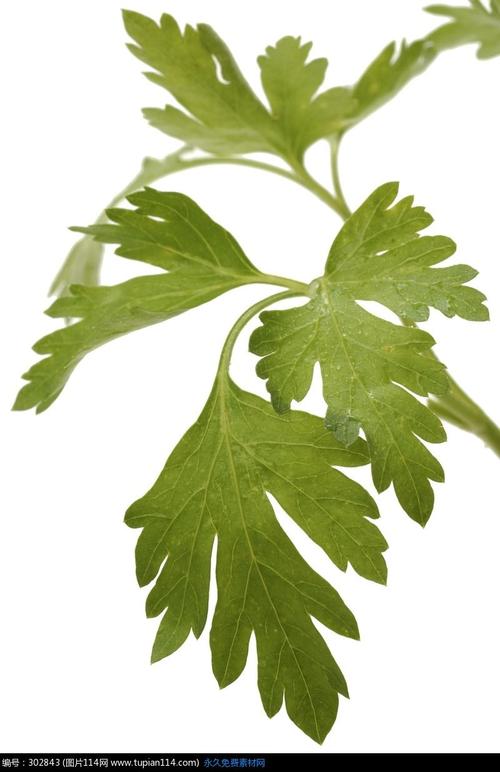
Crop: unknown
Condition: celery